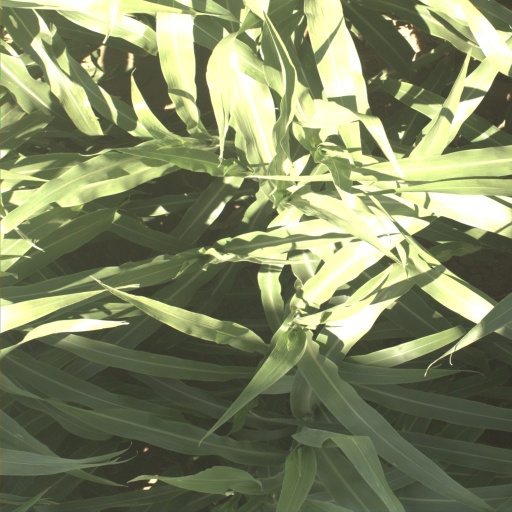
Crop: sorghum